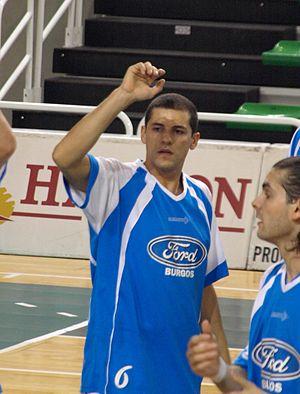
Iván Corrales, né le 12 juillet 1974, à Plasence, en Espagne, est un ancien joueur de basket-ball espagnol. Il évolue durant sa carrière au poste de meneur.